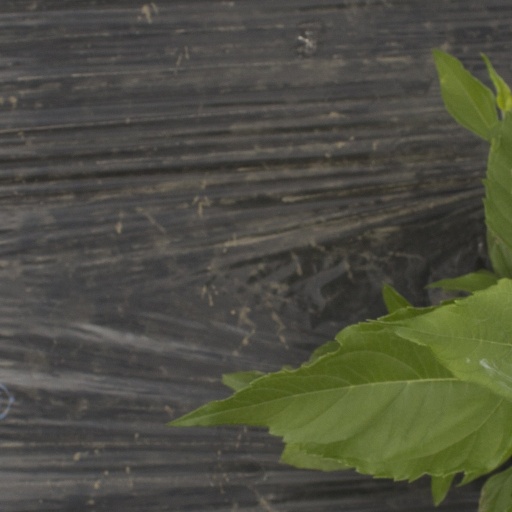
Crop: Jerusalem artichoke